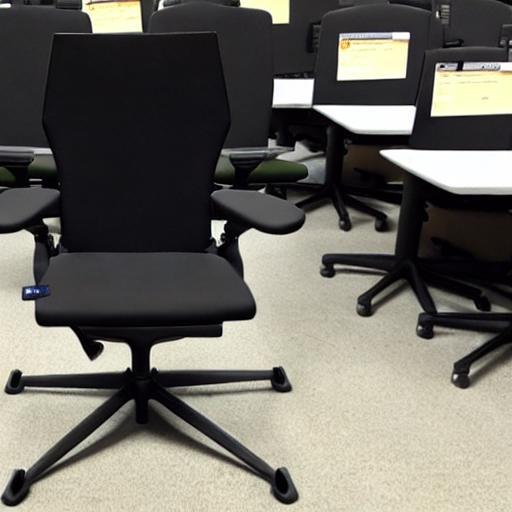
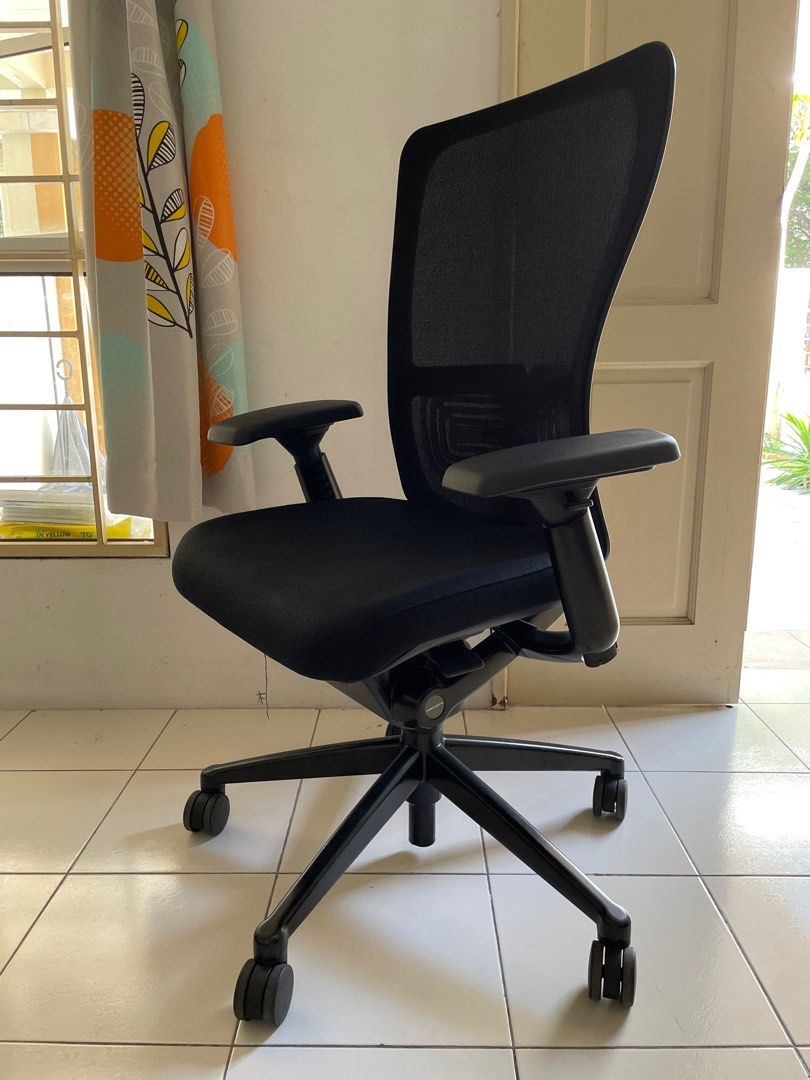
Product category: items_chair
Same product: no